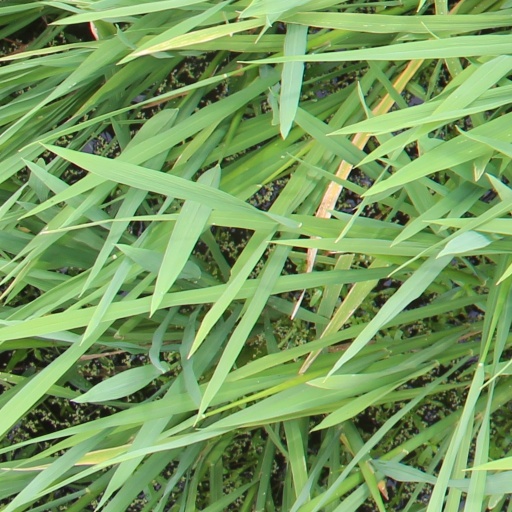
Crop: rice